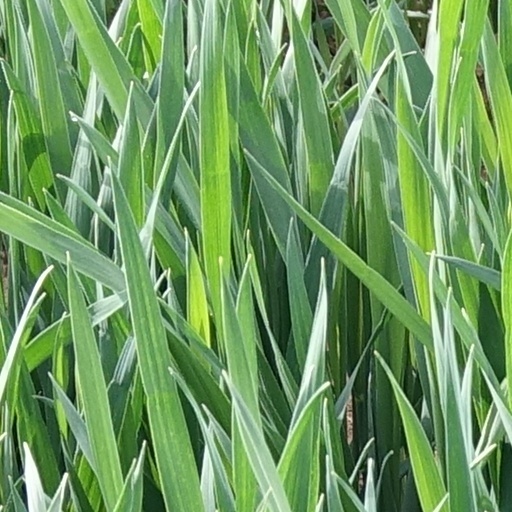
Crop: wheat